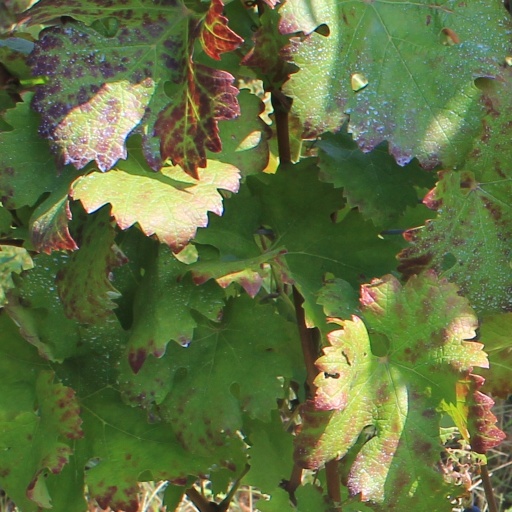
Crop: grape